Merrimon-Wynne House

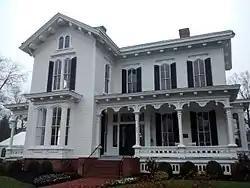
Merrimon-Wynne House, December 2014

Merrimon-Wynne House, also known as the Merrimon House and Wynne Hall, is a historic home located at Raleigh, Wake County, North Carolina. The house was built about 1875, and is a two-story, four-bay, Italianate style frame dwelling with a cross-gabled roof and somewhat irregular massing. It is sheathed in weatherboard and features a Stick Style / Eastlake movement front porch with abundant ornamentation. The house was remodeled and complementary bay windows added about 1910. The house was built by Senator Augustus Summerfield Merrimon (1830-1892).